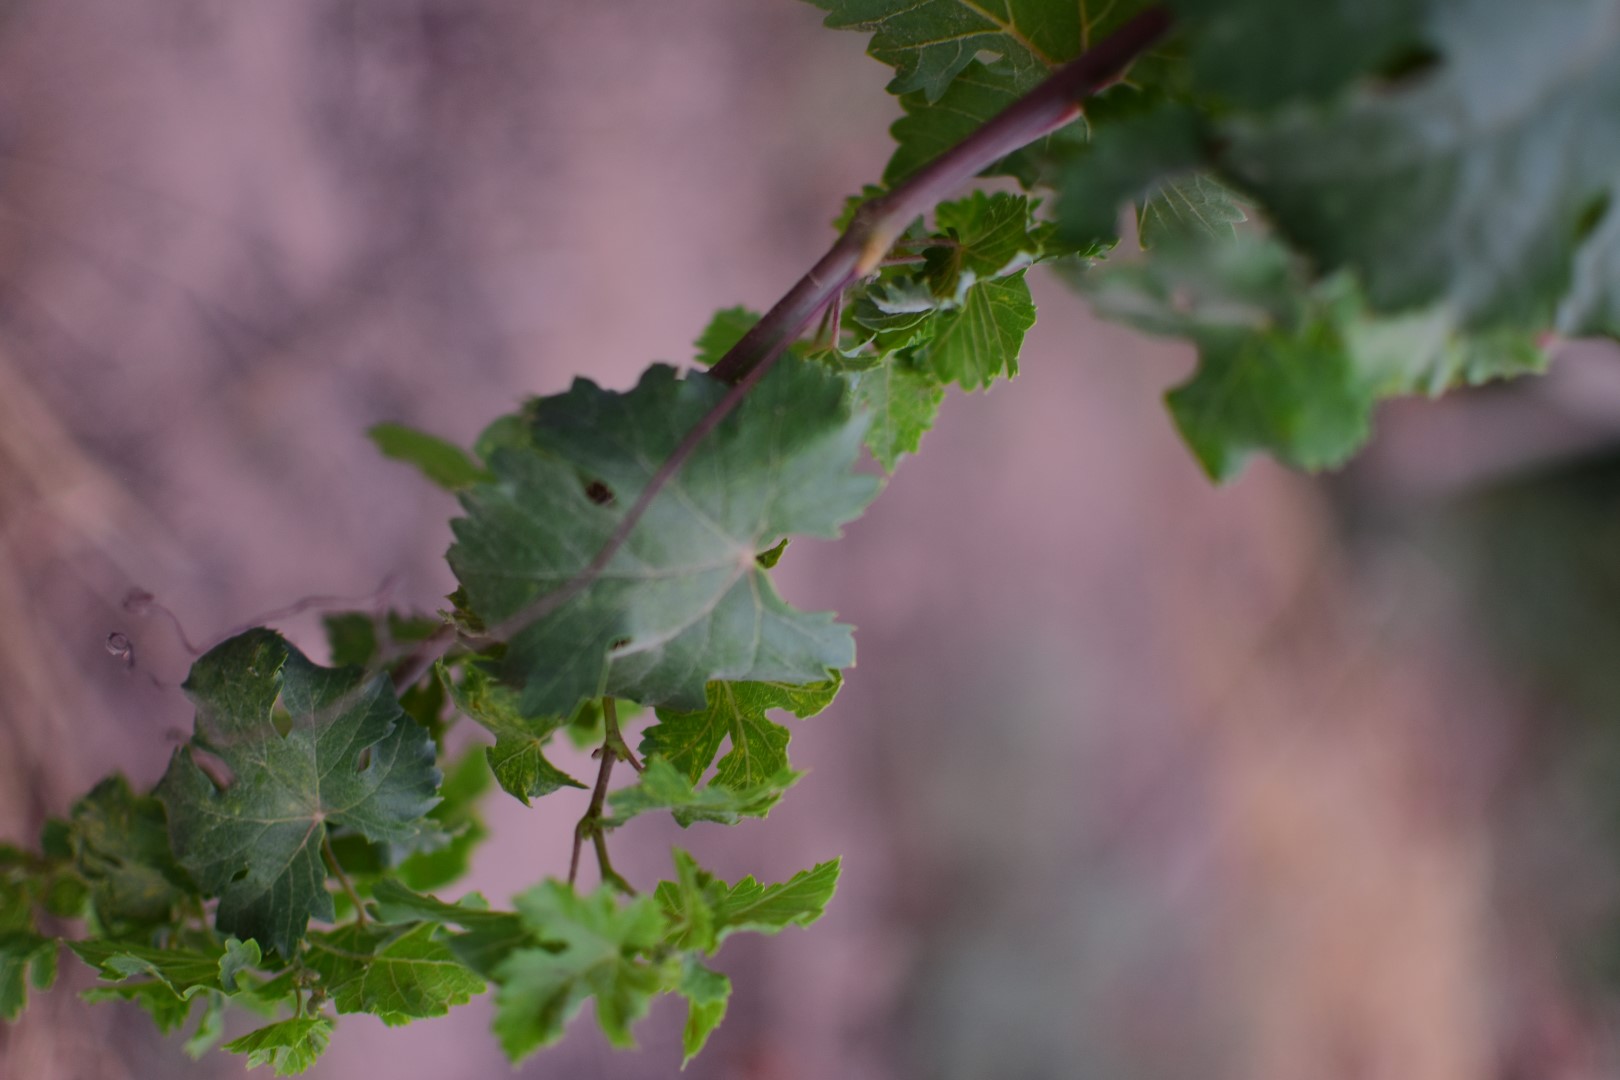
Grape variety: Aswud Balad